Myriapoda

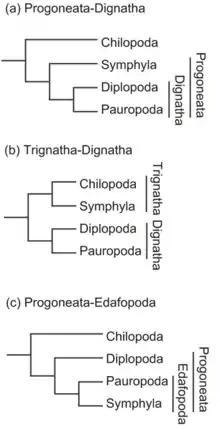
Some of the various hypotheses of myriapod phylogeny. Morphological studies (trees a and b) support a sister grouping of Diplopoda and Pauropoda, while studies of DNA or amino acid similarities suggest a variety of different relationships, including the relationship of Pauropoda and Symphyla in tree c.

Arthropleurideans were ancient myriapods that are now extinct, known from the late Silurian to the Permian. The most famous members are from the genus "Arthropleura", which was a giant, probably herbivorous, animal that could be up to long, but the group also includes species less than . Arthropleuridea was historically considered a distinct class of myriapods, but since 2000 scientific consensus has viewed the group as a subset of millipedes, although the relationship of arthropleurideans to other millipedes and to each other is debated.